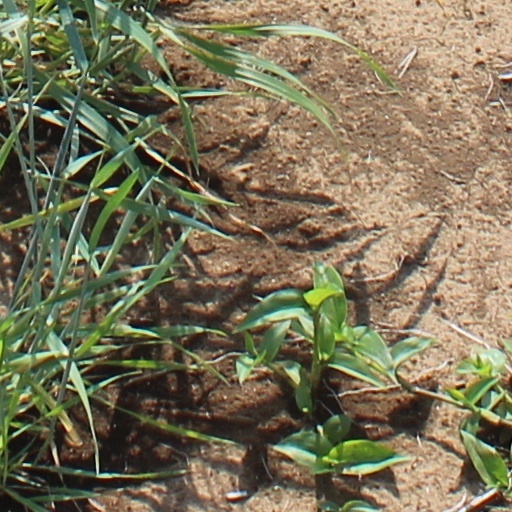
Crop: wheat